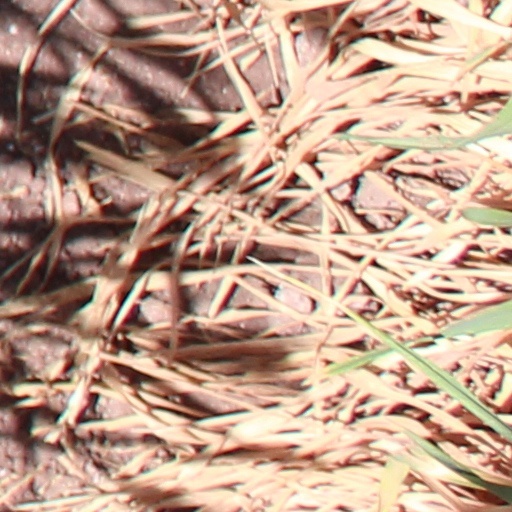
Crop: wheat